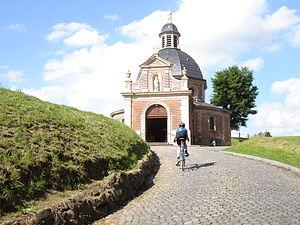
Le Tour des Flandres, aussi connu comme « De Ronde », est une course cycliste sur route annuelle belge, réservée aux professionnels. Il a lieu au début d'avril, en Flandre et est depuis des années une des classiques flandriennes les plus importantes. Le Tour a eu une seule interruption, pendant la Première Guerre mondiale, et est organisé depuis 1919 de manière ininterrompue, la plus longue série de toutes les classiques cyclistes. Il s'agit de la course la plus importante en Flandre. Il fait partie de l'UCI World Tour et est organisé par Flanders Classics. Son surnom est la « Vlaanderens Mooiste ». La centième édition en 2016 bénéficie d'une campagne de promotion très médiatisée.